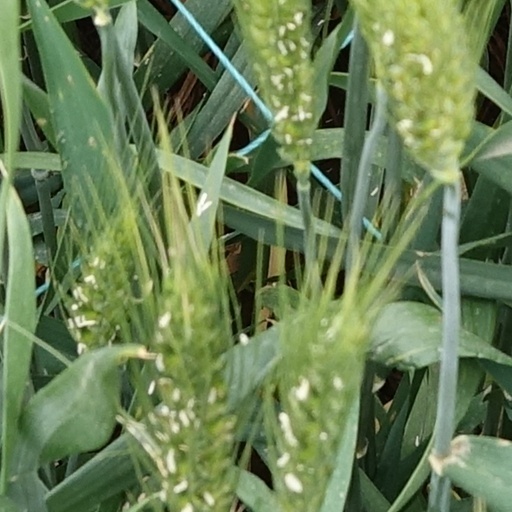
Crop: wheat